Maungdaw

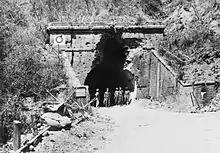
British troops stand at the entrance to the Maungdaw-Buthidaung road captured by the Allied 15th Corps in January 1944.

In August 2024, the civilians trying to flee the town from violence related to the Myanmar civil war were attacked in an artillery and drone attack. The victims were predominantly Rohingya, trying to flee fierce fighting in Maungdaw by crossing the Naf River into Bangladesh. The number killed by the strike may have been between 150 or 200, with possibly 300 more injured. A number of local Rohingya activists blamed the Arakan Army for the strike, which the group denied, and blamed the government for.